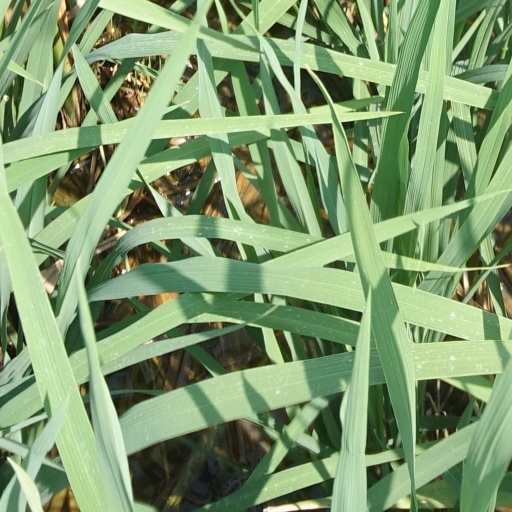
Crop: rice